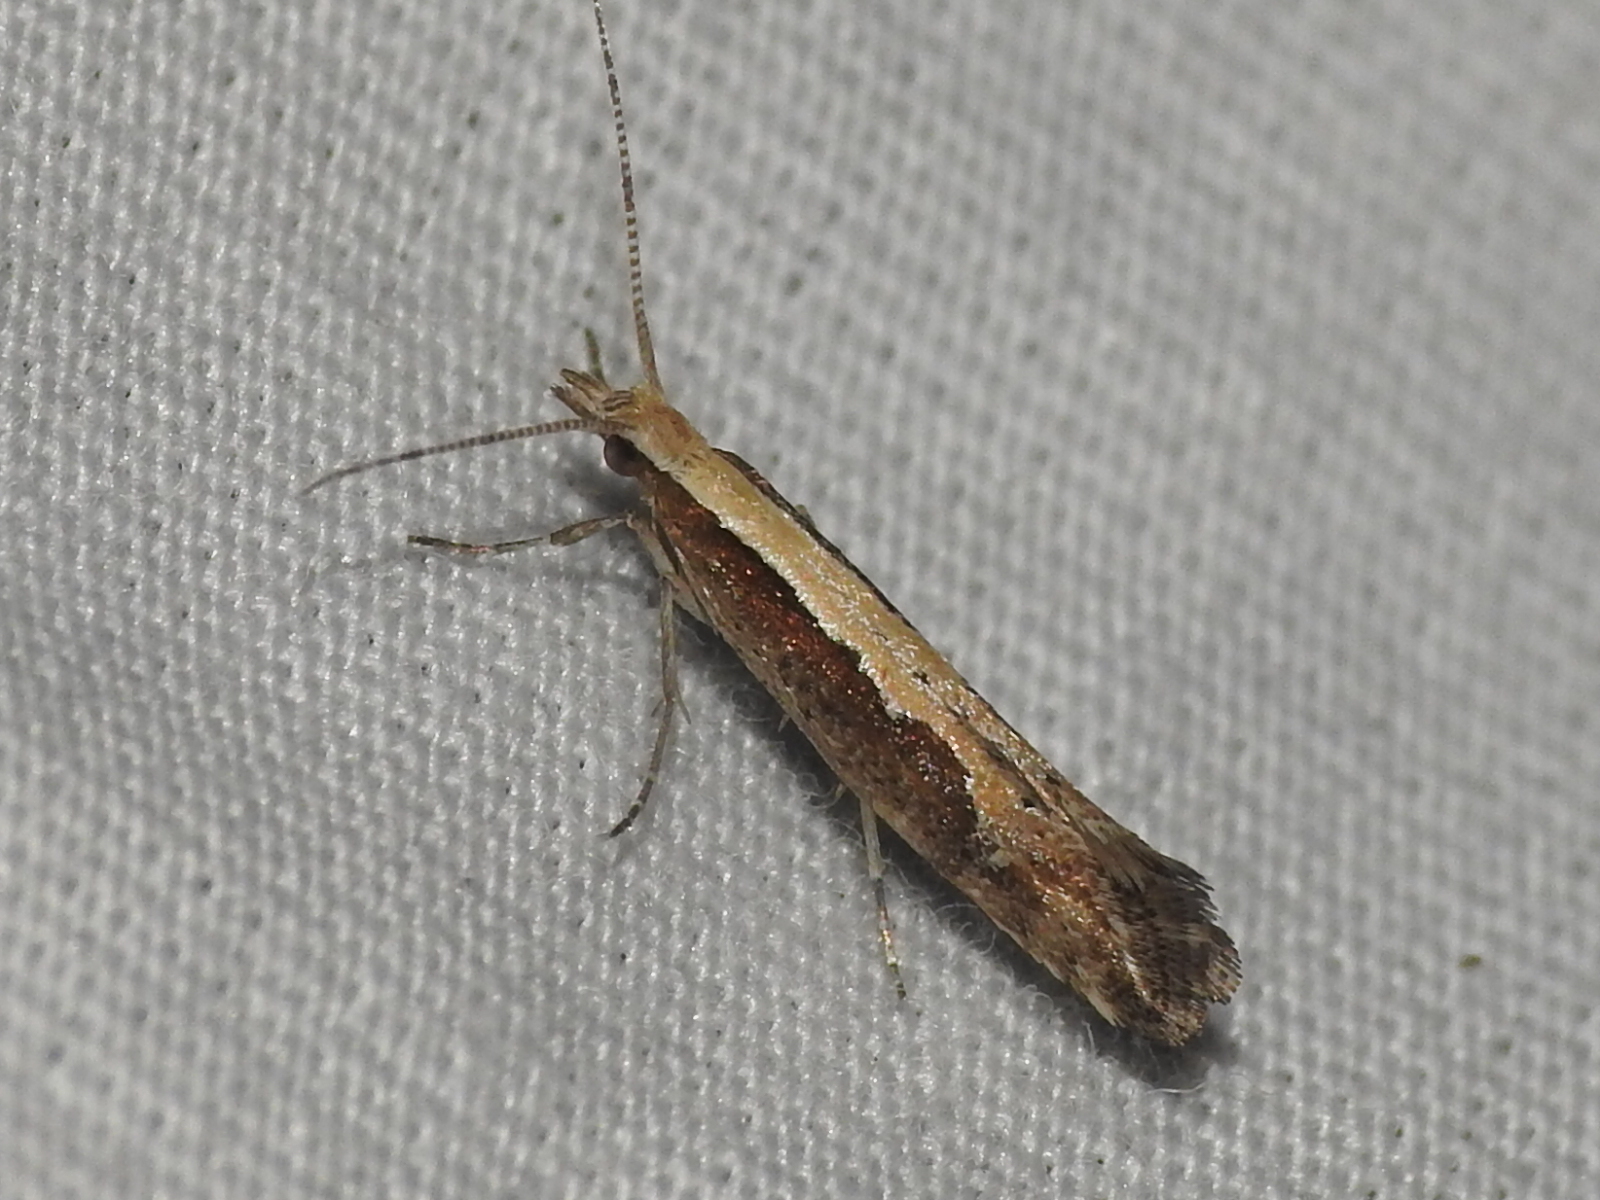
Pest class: diamondback_moth